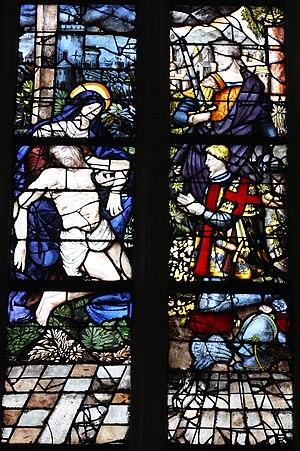
L'église Saint-Acceul, située à Écouen, dans le Val-d'Oise, est la seule église en France placée sous le vocable de ce saint, mais elle possède une relique d'Andéol du Vivarais qui semble être le patron véritable de l'église. Le chœur et son collatéral ont été édifiés entre 1536 et 1554 pour le compte du connétable Anne de Montmorency, et constituent un ensemble élancé et élégant de style gothique flamboyant. Or, la principale richesse de l'église sont ses vitraux Renaissance du milieu du XVIᵉ siècle, qui ornent toutes les fenêtres du chœur et du collatéral. Aucune autre église du département n'a conservé tous ses vitraux d'origine. D'autre part, le clocher Renaissance est demeuré inachevé, et la basse nef construite à l'économique au début du XVIIIᵉ siècle s'accorde mal avec le chœur. L'église et ses vitraux font l'objet d'un classement précoce aux monuments historiques par liste de 1840, au moment même de l'instauration de ce type de protection. Dans ce contexte, la façade principale jusque-là provisoire est construite en 1854 selon un projet du siècle précédent resté sans suite.